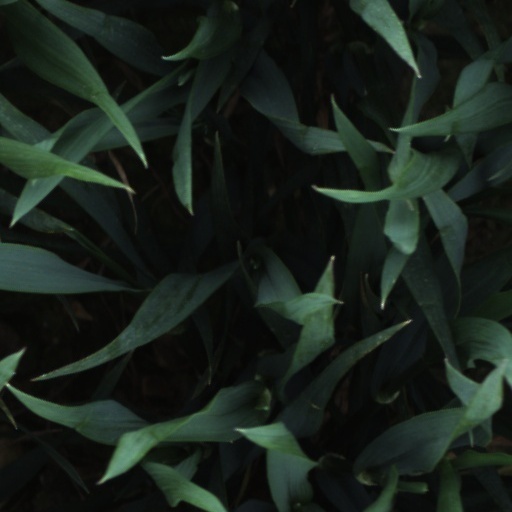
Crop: wheat